Karry Porpoise

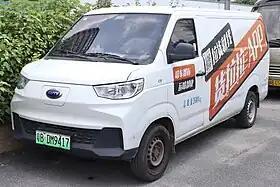
A Karry Porpoise (Jiangtun) EV in Shenzhen

The Karry Porpoise is an electric light, commercial 5/6-door van designed and produced by the Chinese automaker Karry since June 2022.